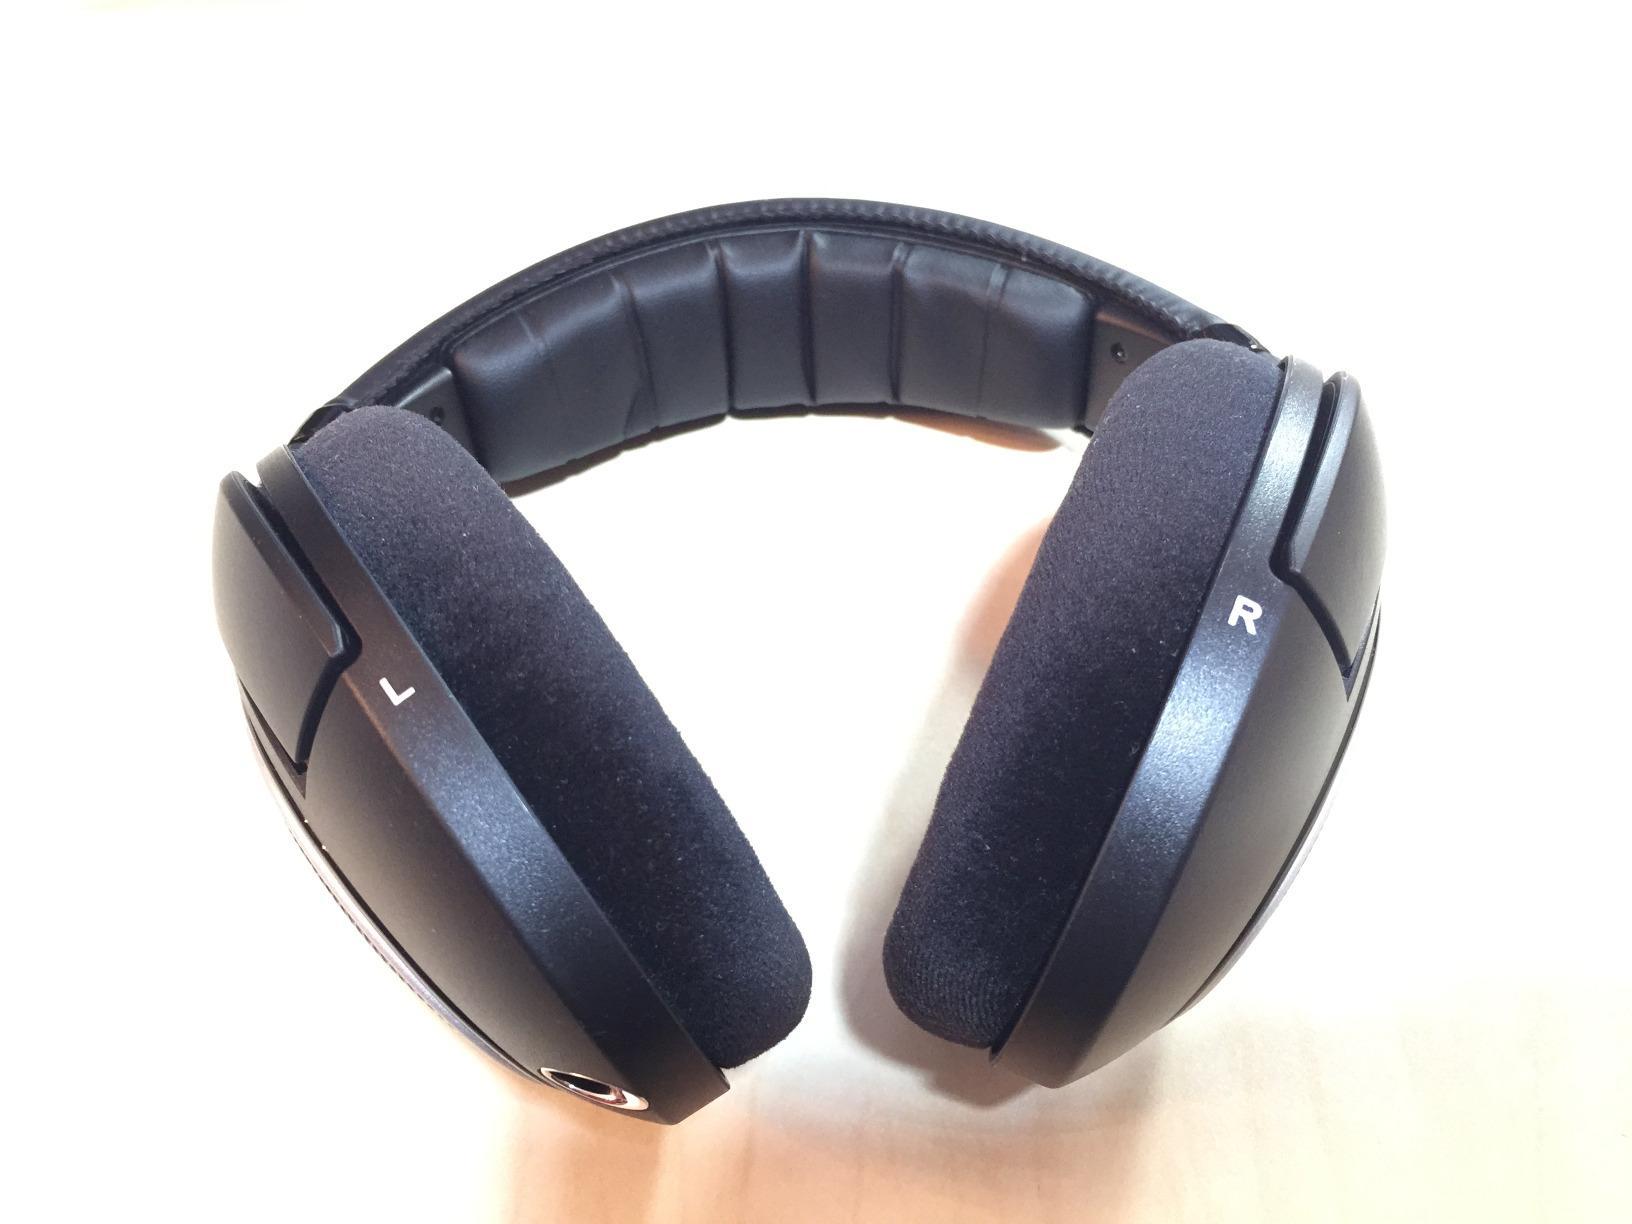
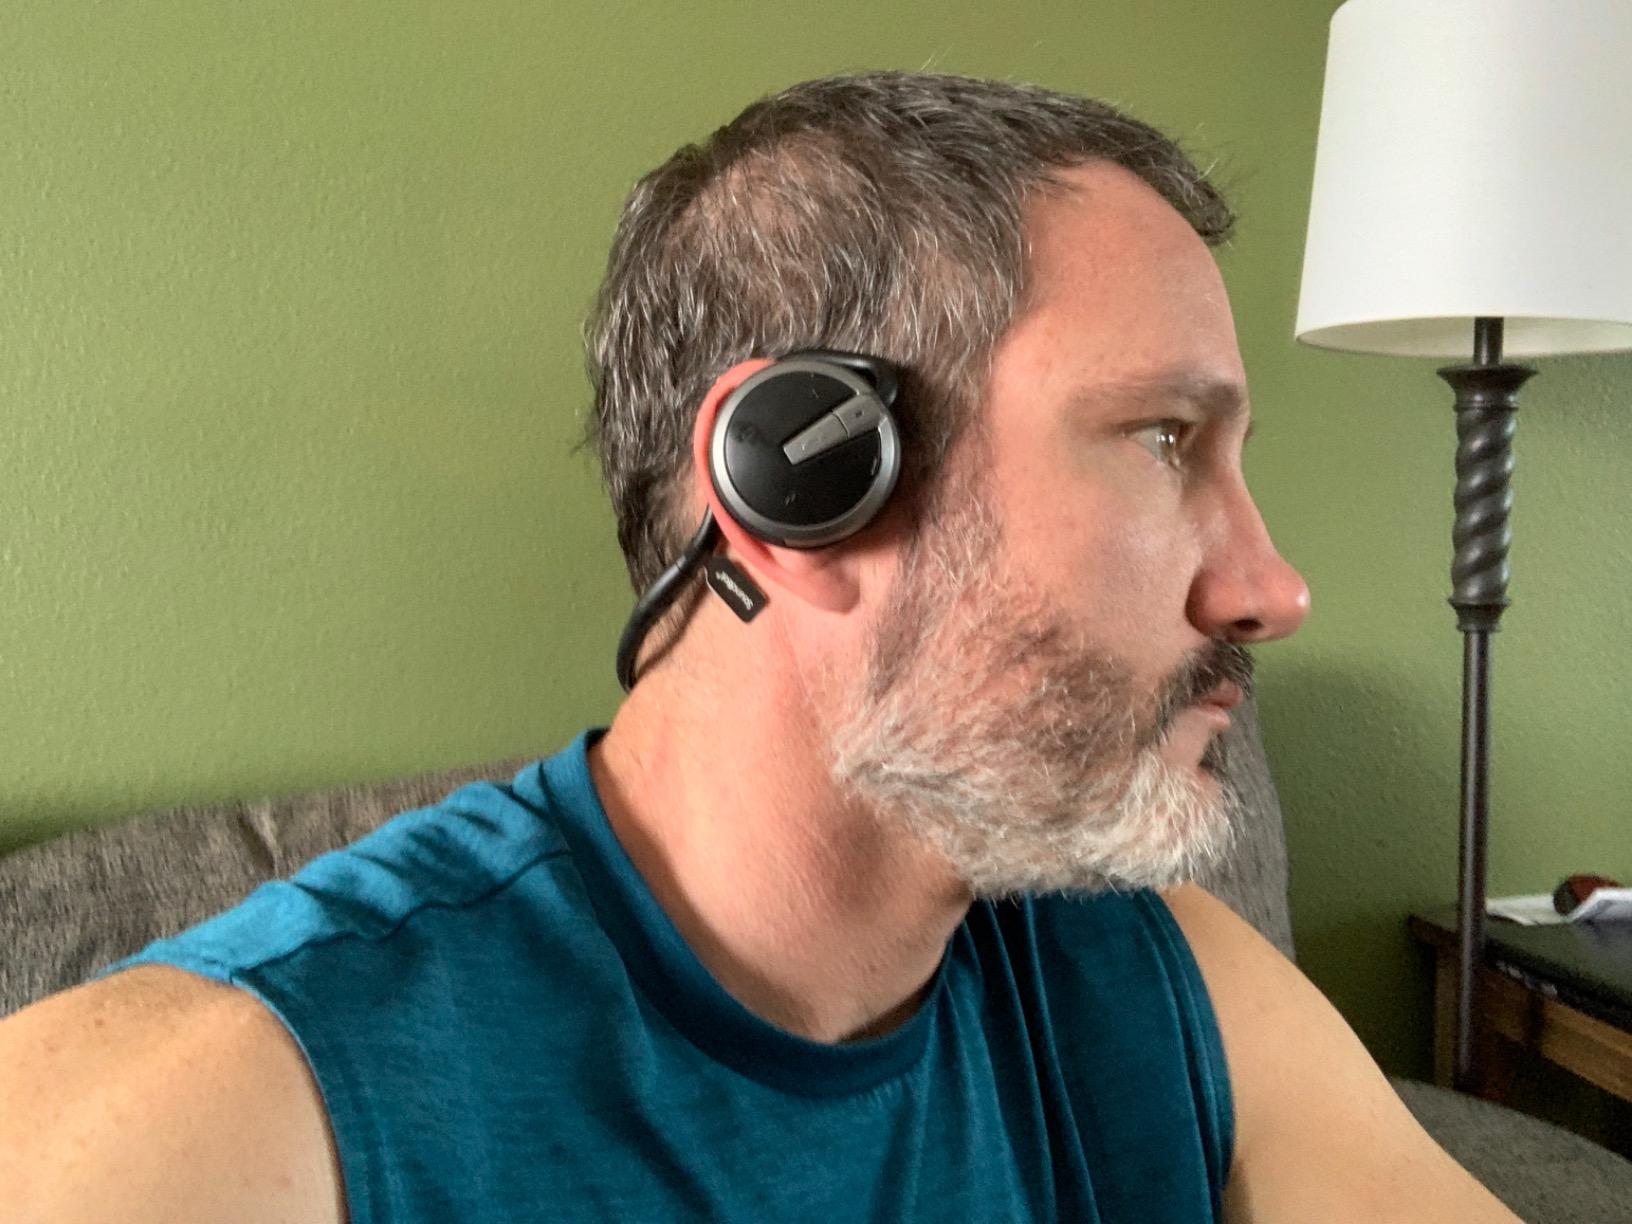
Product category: headphones
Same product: no